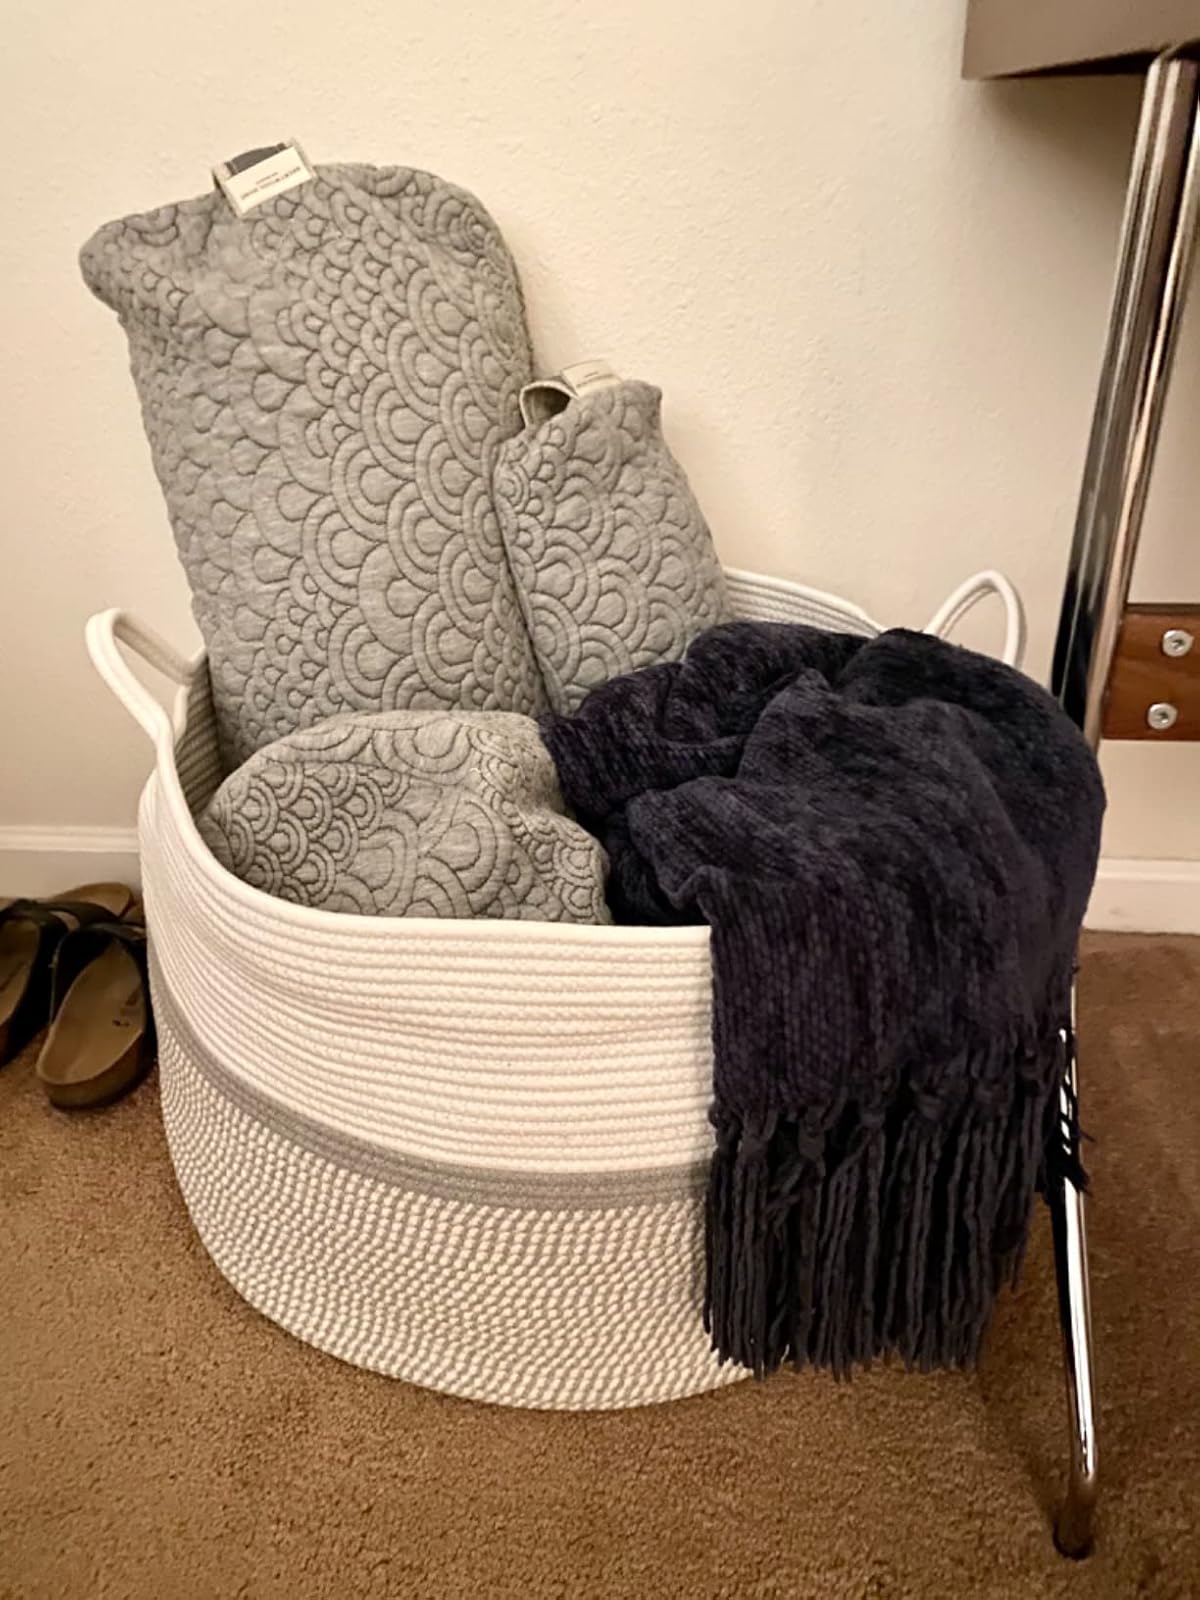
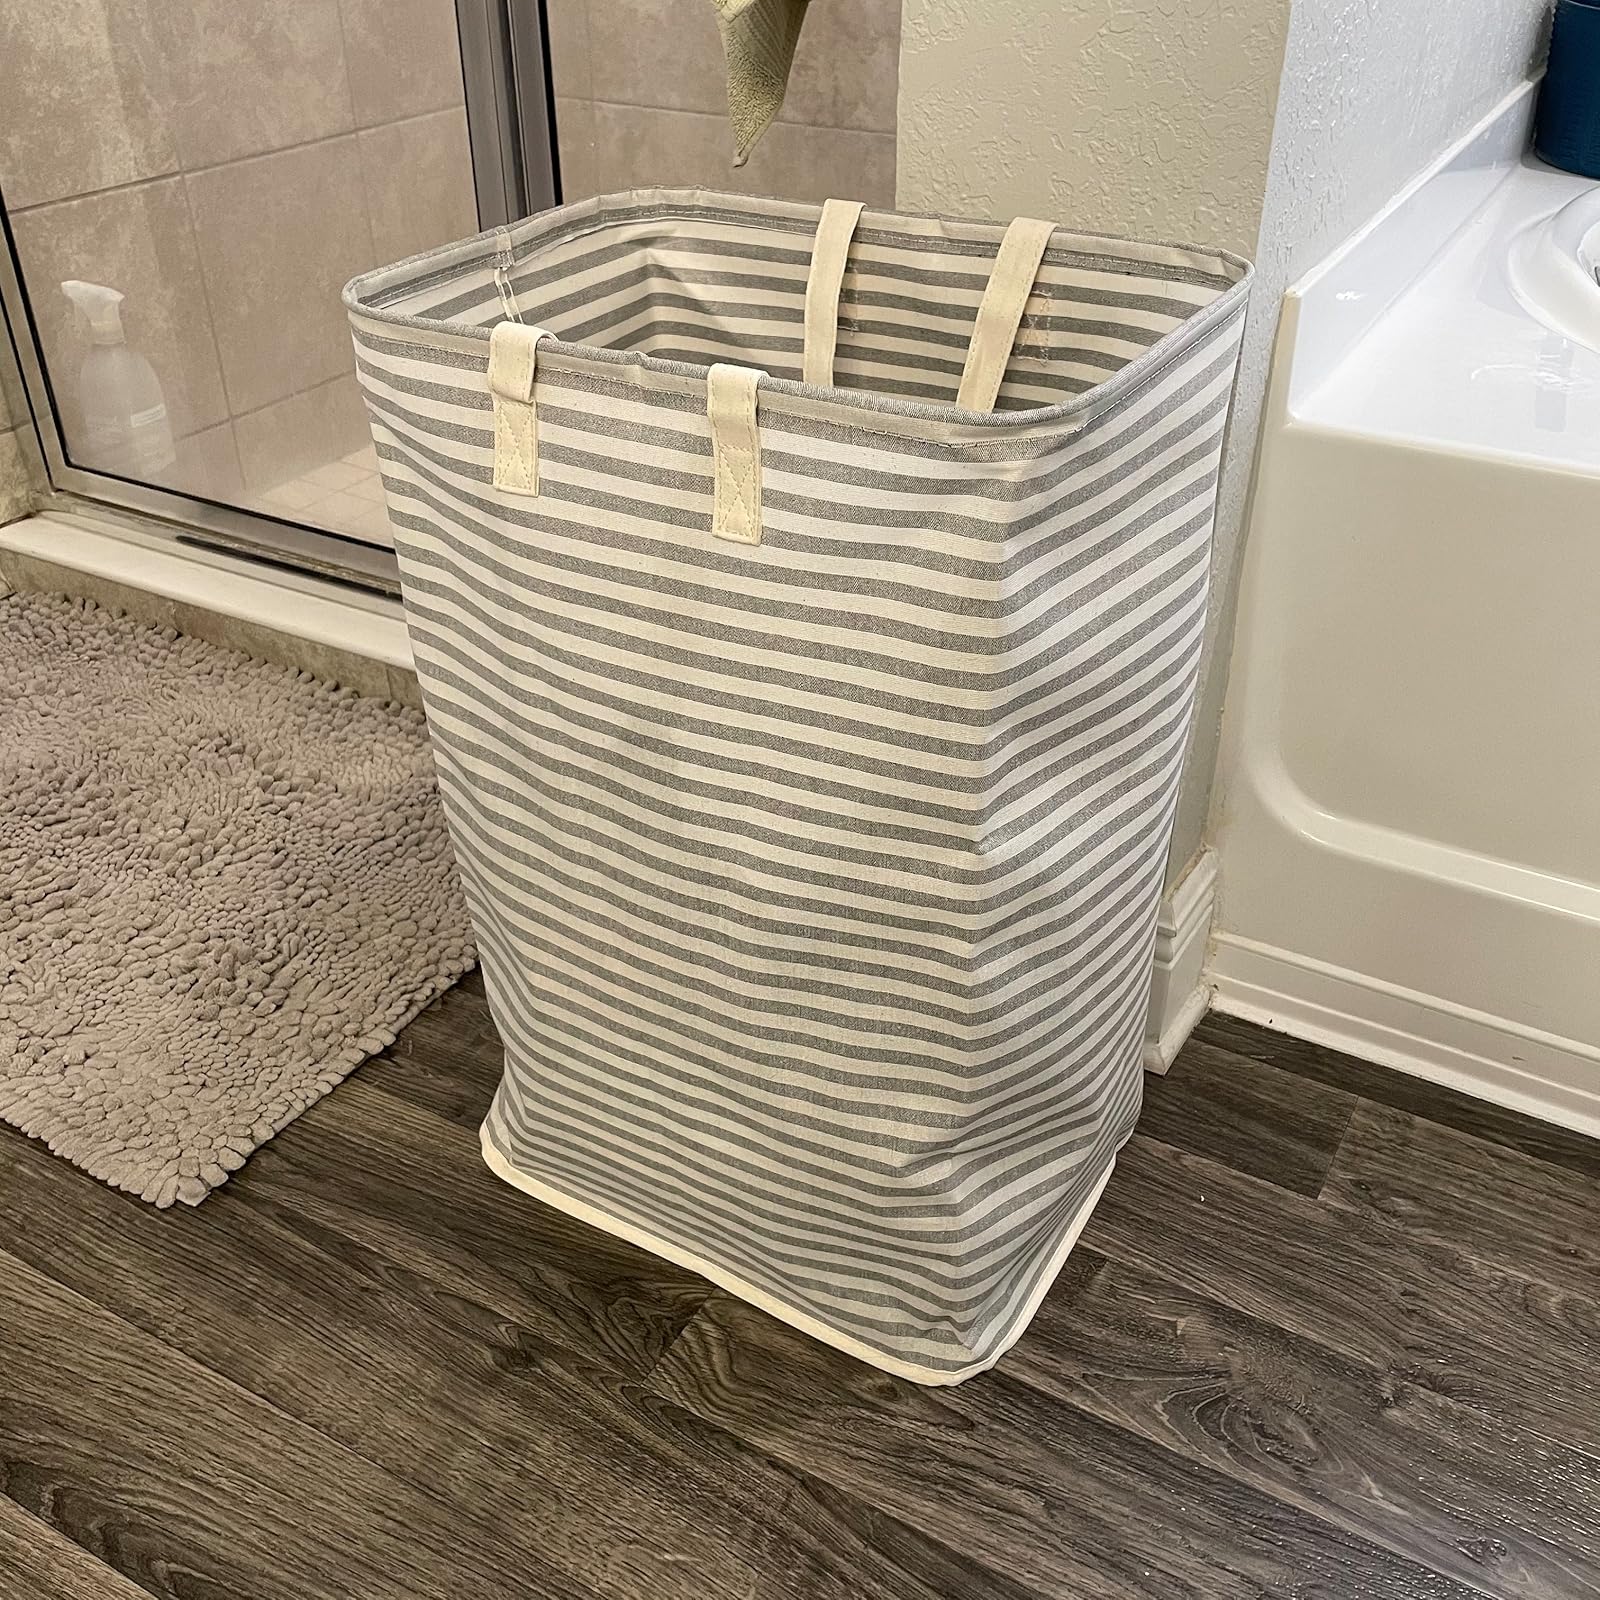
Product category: items_hamper
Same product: no